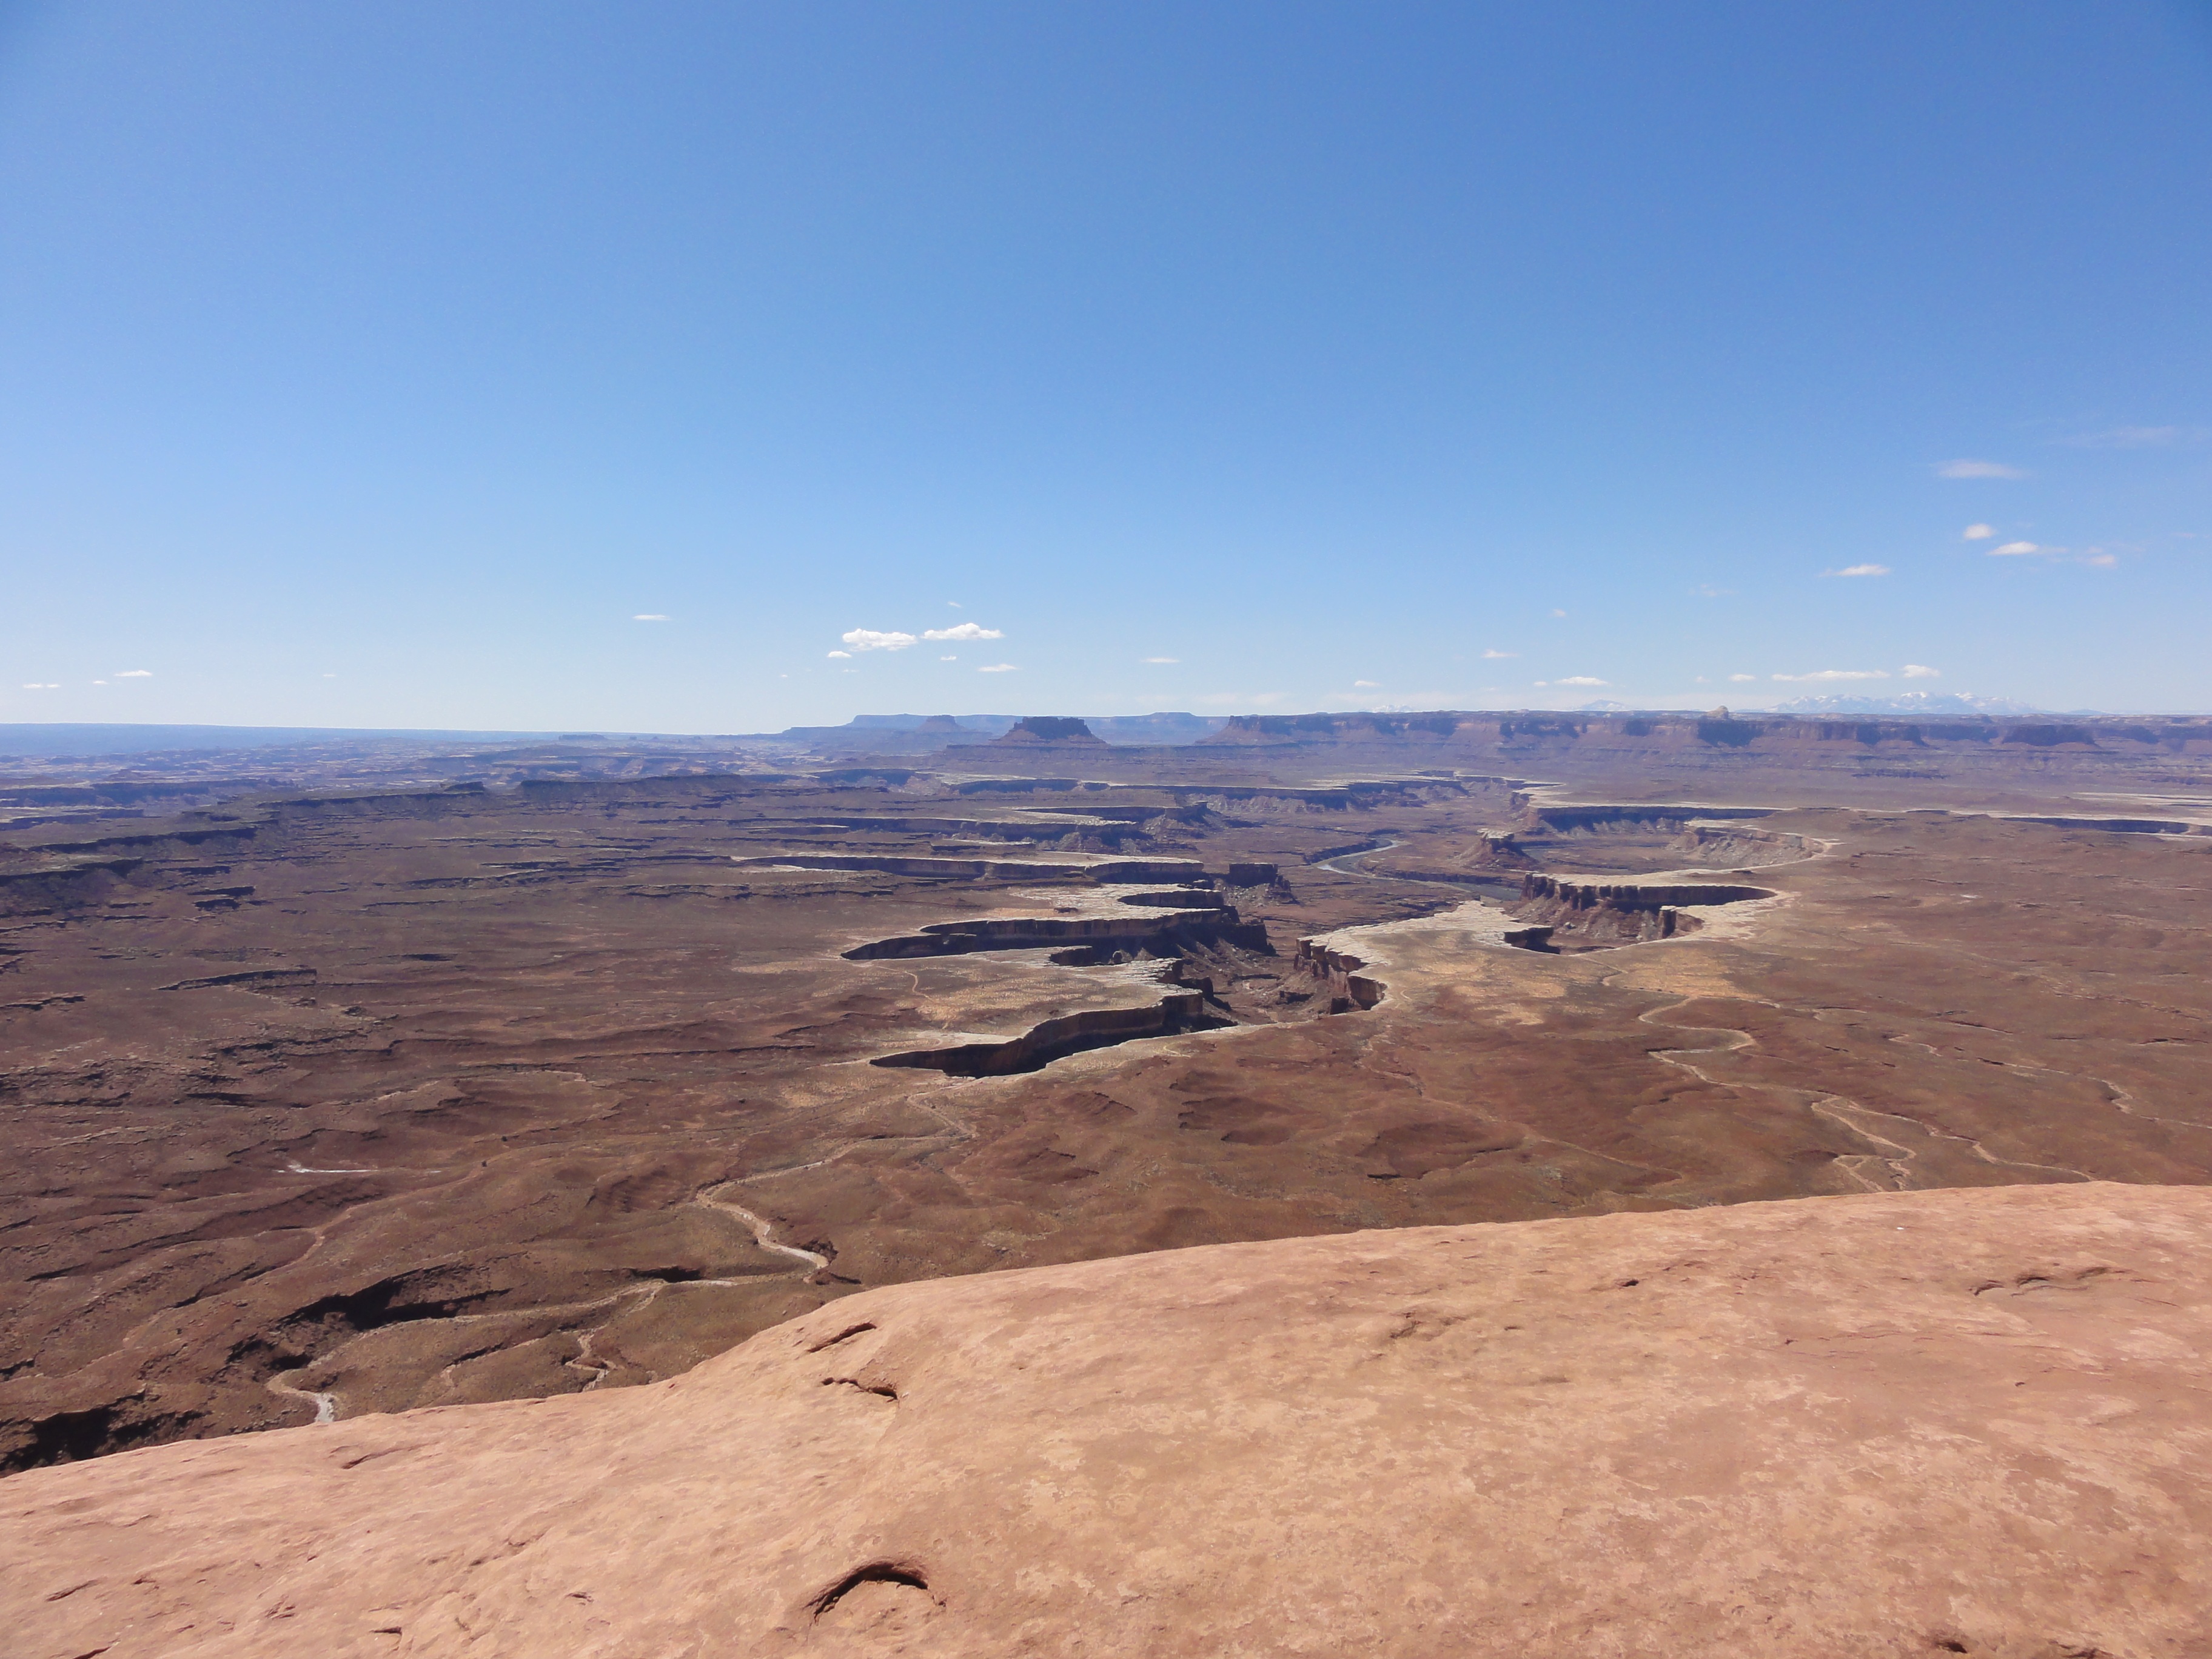
landscape, sea, nature, outdoor, rock, horizon, mountain, sky, desert, view, peak, valley, stone, summer, high, natural, scenery, canyon, terrain, plain, geology, utah, badlands, plateau, scene, moab, wadi, landform, aerial photography, natural environment, geographical feature, atmosphere of earth, mountainous landforms